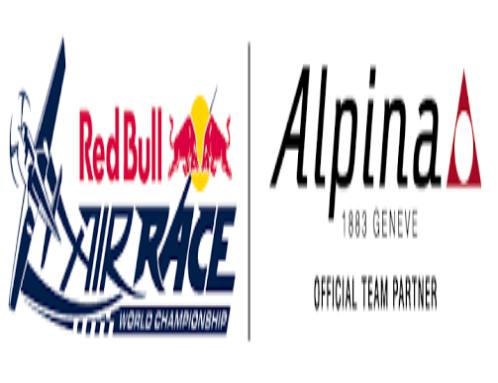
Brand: Alpina Watches
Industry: Clothes